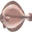
Label: flatfish